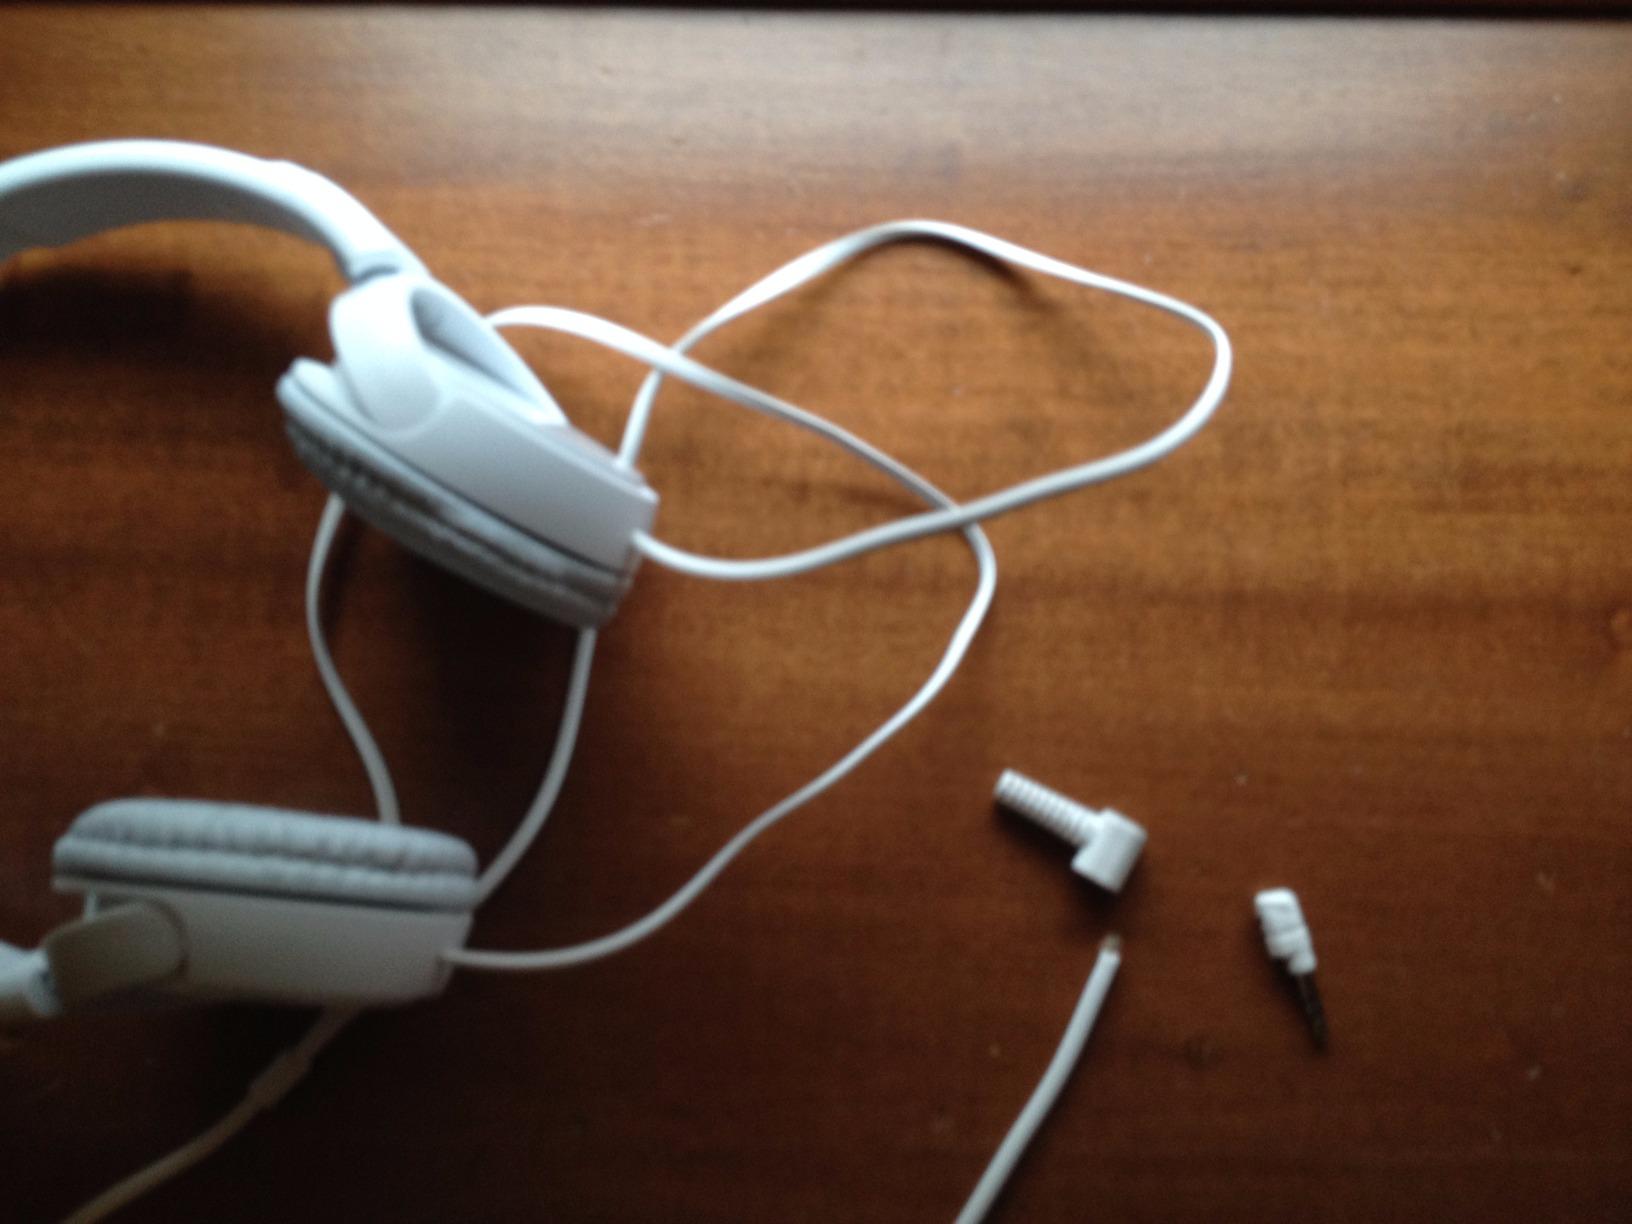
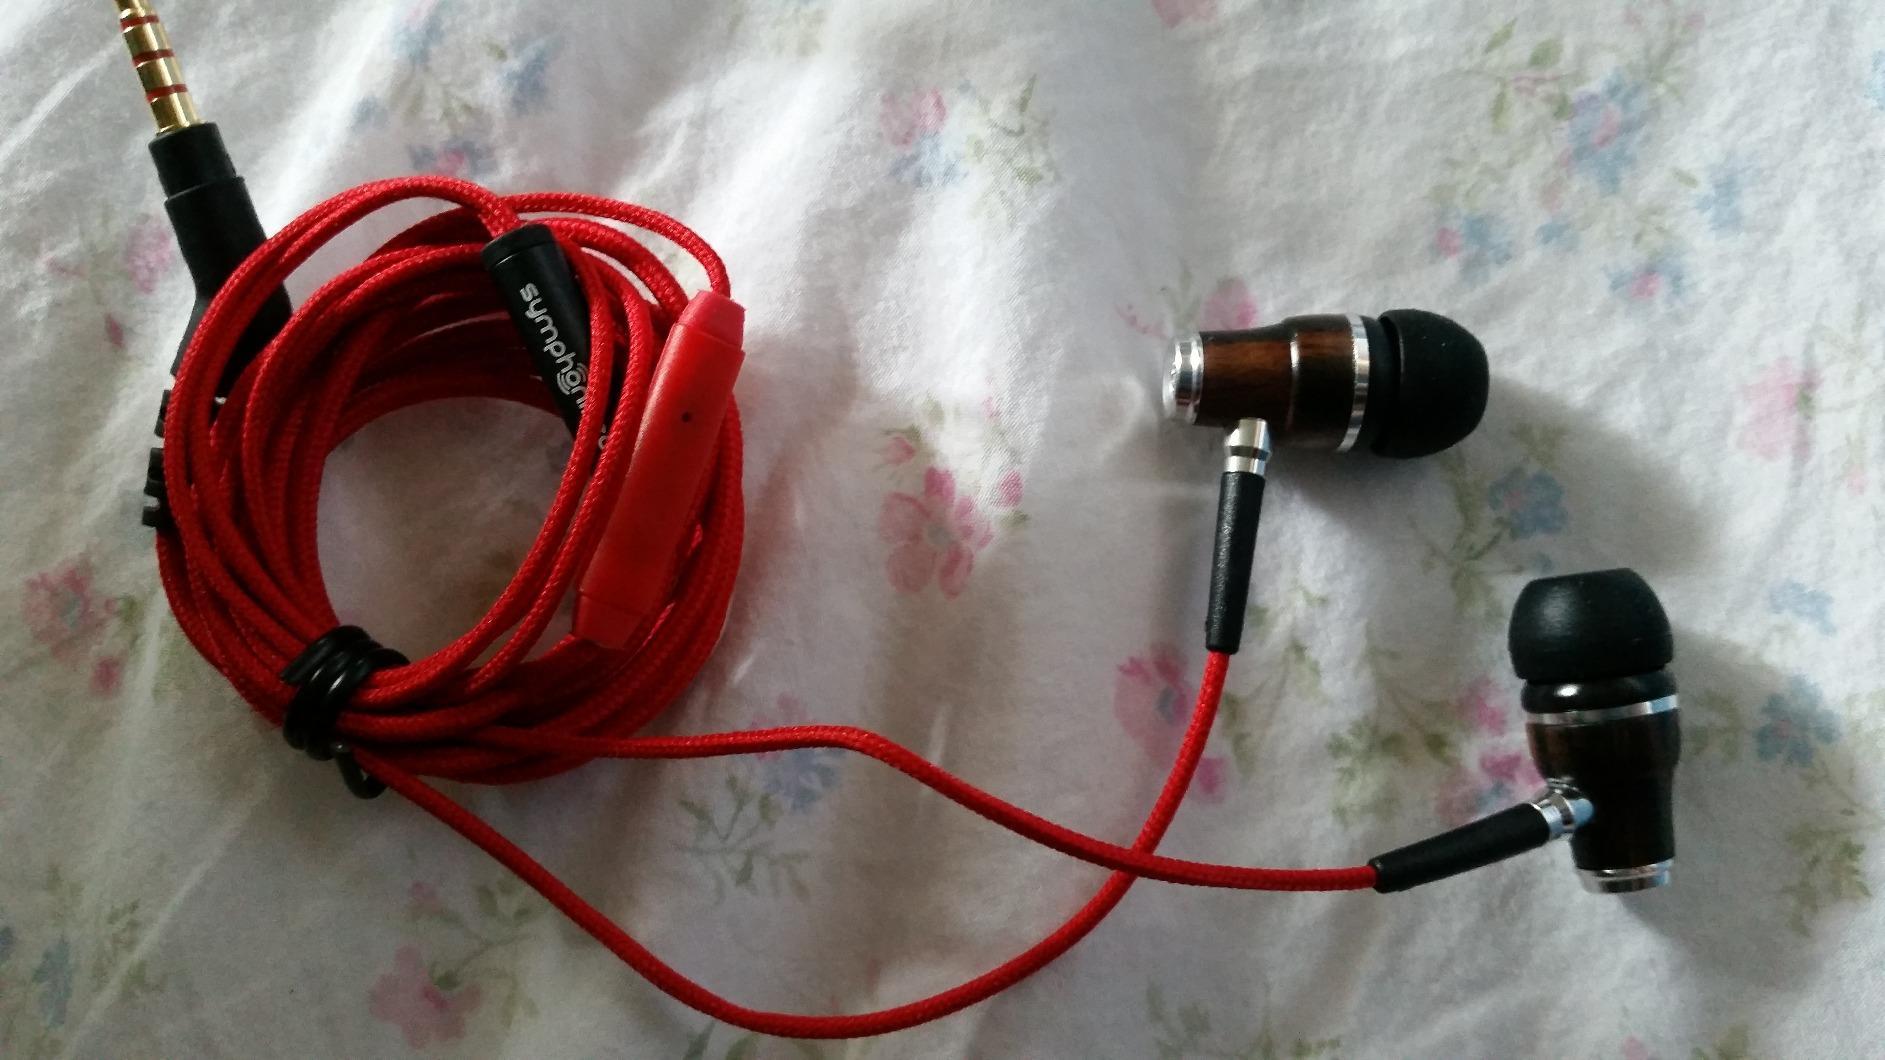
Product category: headphones
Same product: no